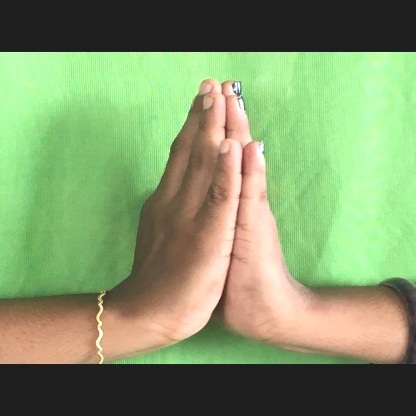
Mudra: Anjali